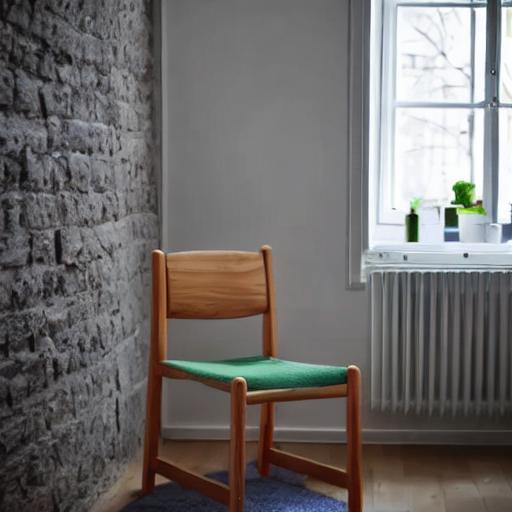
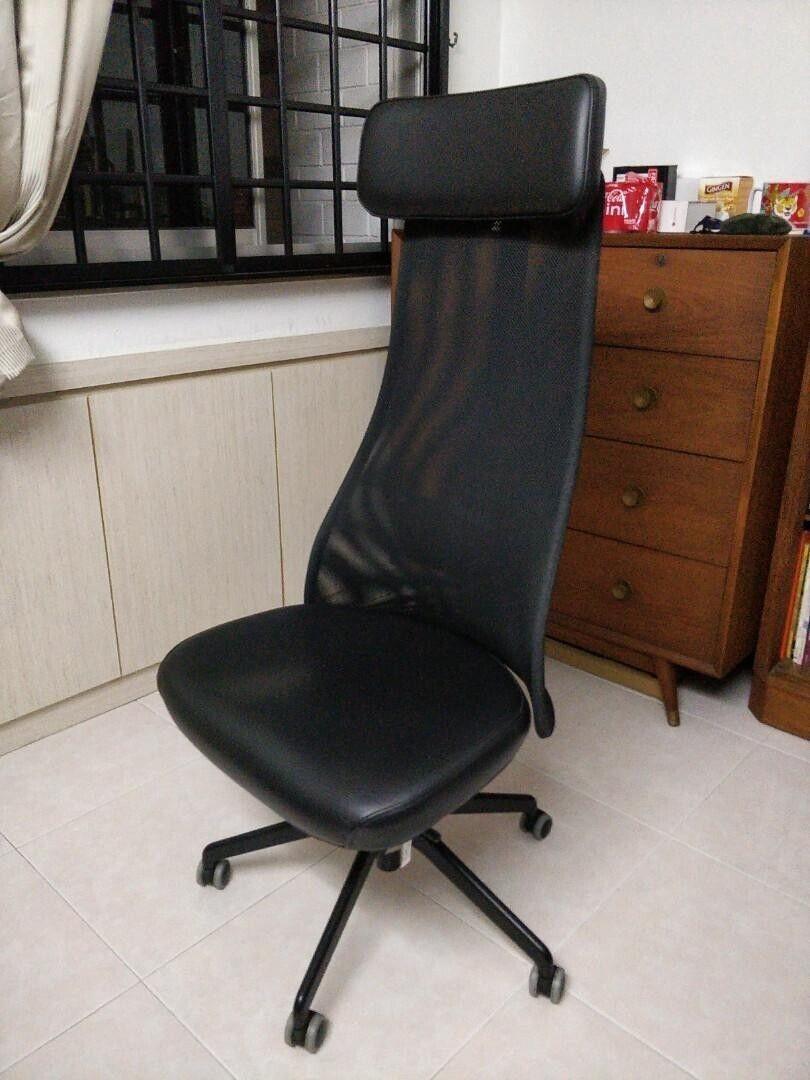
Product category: items_chair
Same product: no